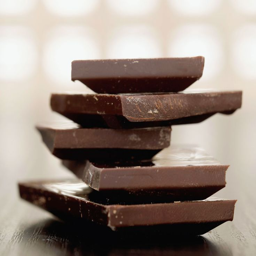
science - backed reasons to indulge in dark chocolate every day .